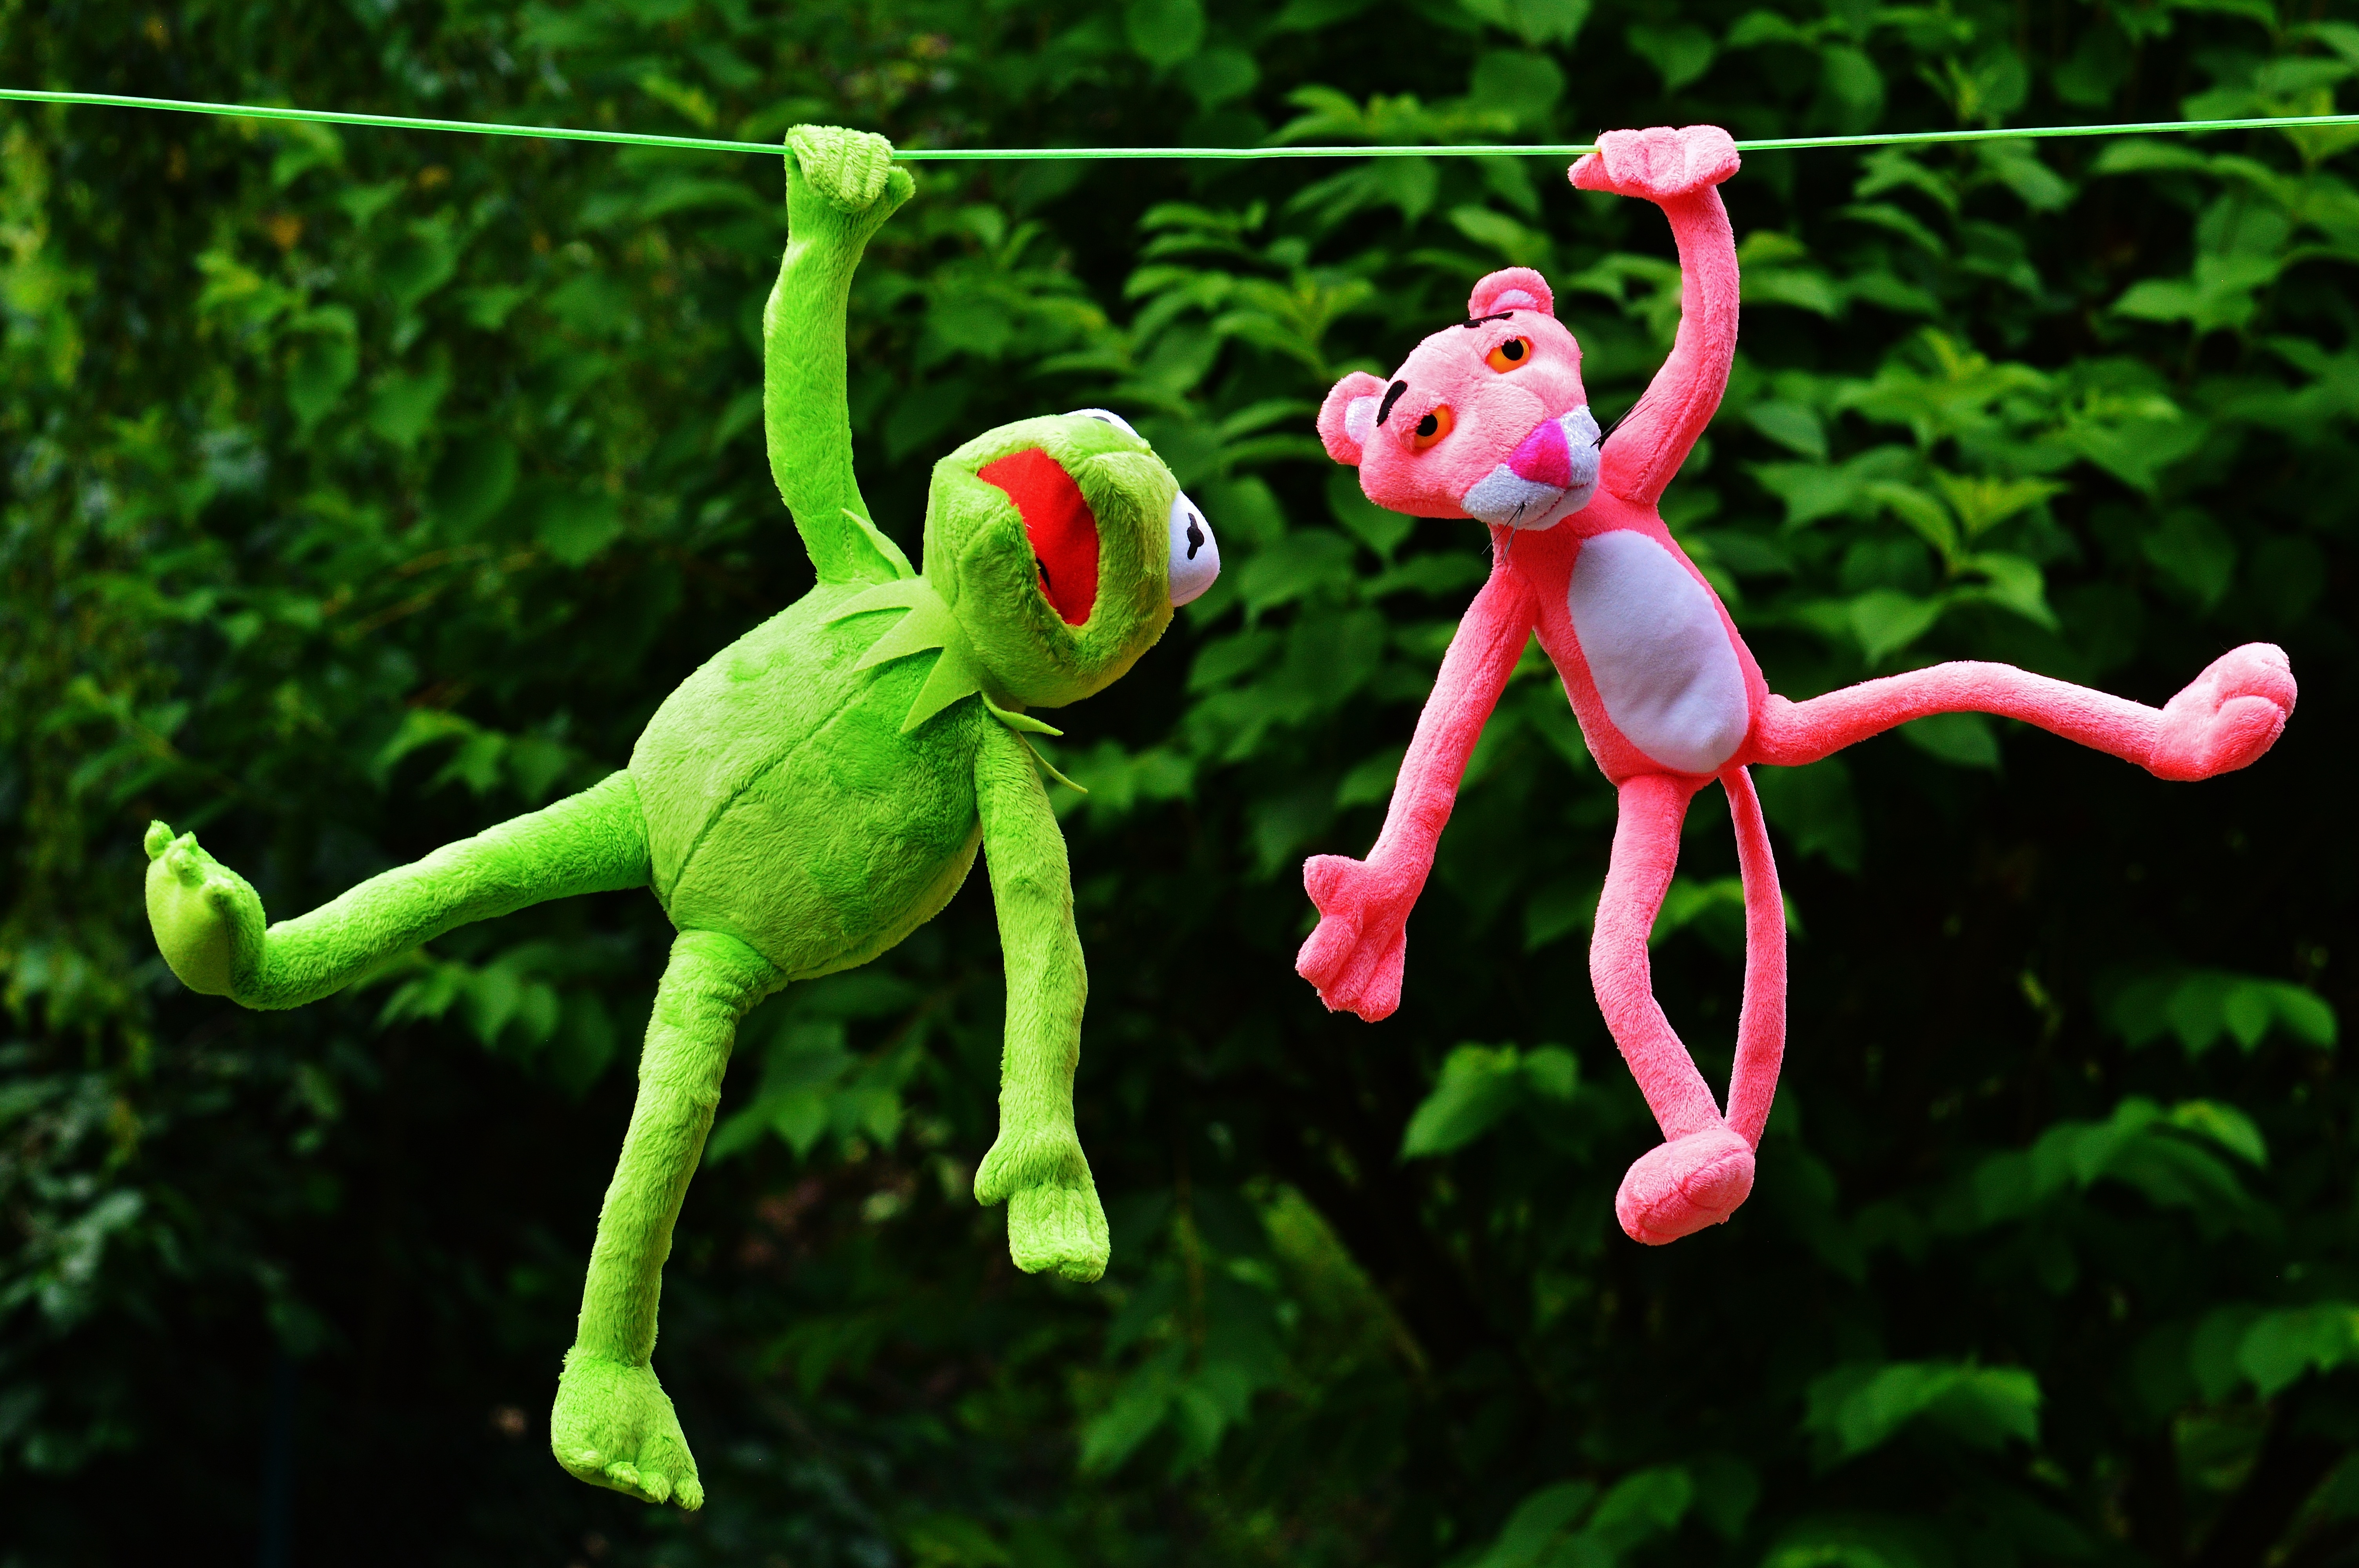
play, flower, green, jungle, frog, amphibian, toy, fig, children, fun, rainforest, toys, funny, plush, stuffed animal, kermit, macro photography, panther, plush toys, hang out, the pink panther, velociraptor